Mongolian Revolution of 1921

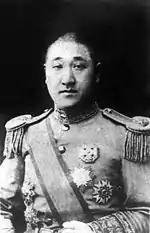
Xu Shuzheng

Negotiations, with participation of the Bogd Khan's representatives, began immediately. By October, Chen Yi and the Mongolian princes had agreed upon a set of conditions, the "Sixty-four Points", effectively recreating the political and administrative system. The "Points" were submitted to the Parliament. The upper house consented to it; the lower house did not. However, in this as in all other matters submitted to the Parliament in the past, the upper house prevailed. Chen Yi sent the draft Articles to Beijing. The Bogd Khan dispatched a delegation of lamas to Beijing with a letter stating that the people of Mongolia did not want to abolish autonomy. He wrote that this was all a contrivance of Chen Yi, and he asked that Chen be recalled. However, the Chinese government was not interested in esoteric arguments on whether or not a consensus existed in Mongolia for the abolition of autonomy. The "Points" were submitted to the Chinese National Assembly, which approved them on October 28.